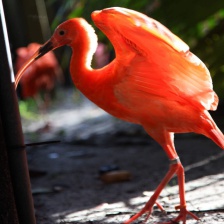
Species: SCARLET IBIS
Scientific name: EUDOCIMUS RUBER